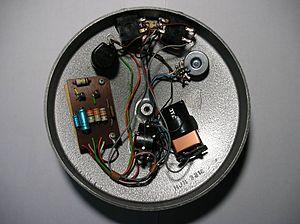
La fuzz est la première des pédales d'effet de saturation ayant été utilisée par les guitaristes et les bassistes électriques. La plupart des modèles ont été conçus à la fin des années 1960 aux États-Unis et au Royaume-Uni, tels que la Tone Bender, la Fuzz Face ou la Big Muff. Cet effet est utilisé par de nombreux guitaristes, comme Keith Richards, Jimi Hendrix, Jeff Beck, Pete Townshend ou David Gilmour.